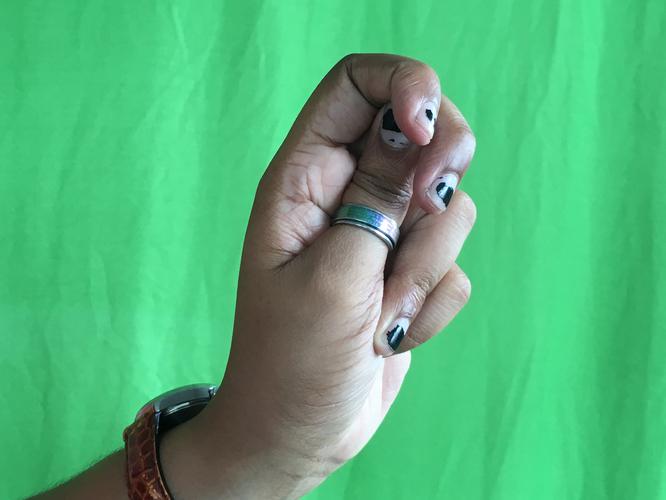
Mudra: Katakamukha_2
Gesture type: single_hand